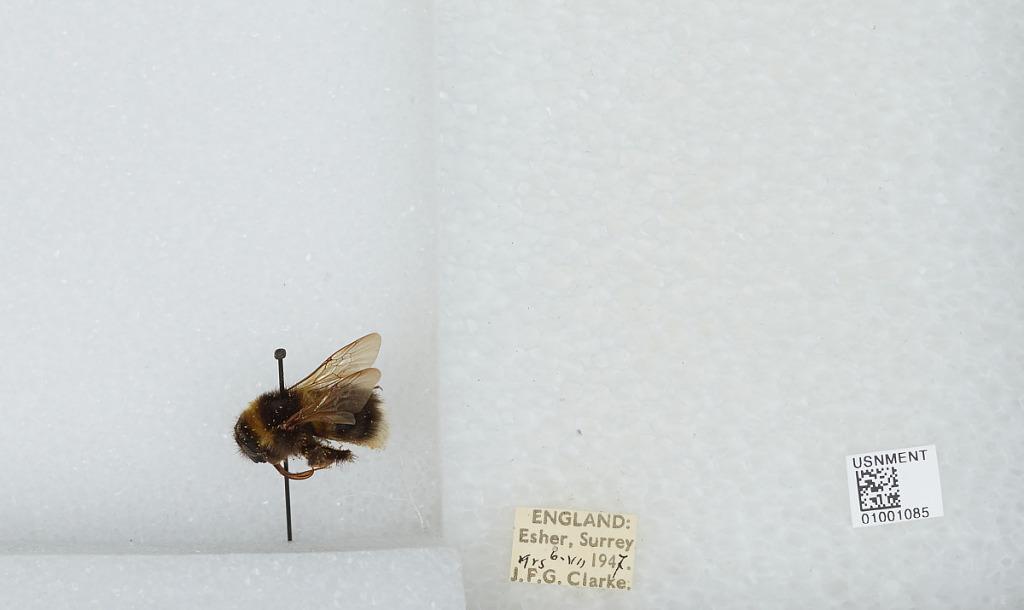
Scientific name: Bombus (Megabombus) hortorum (Linnaeus)
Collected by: J. Clarke
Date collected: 1947-7-6
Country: United Kingdom
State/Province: England
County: Surrey
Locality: Elmbridge; Esher
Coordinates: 51.3692, -0.365